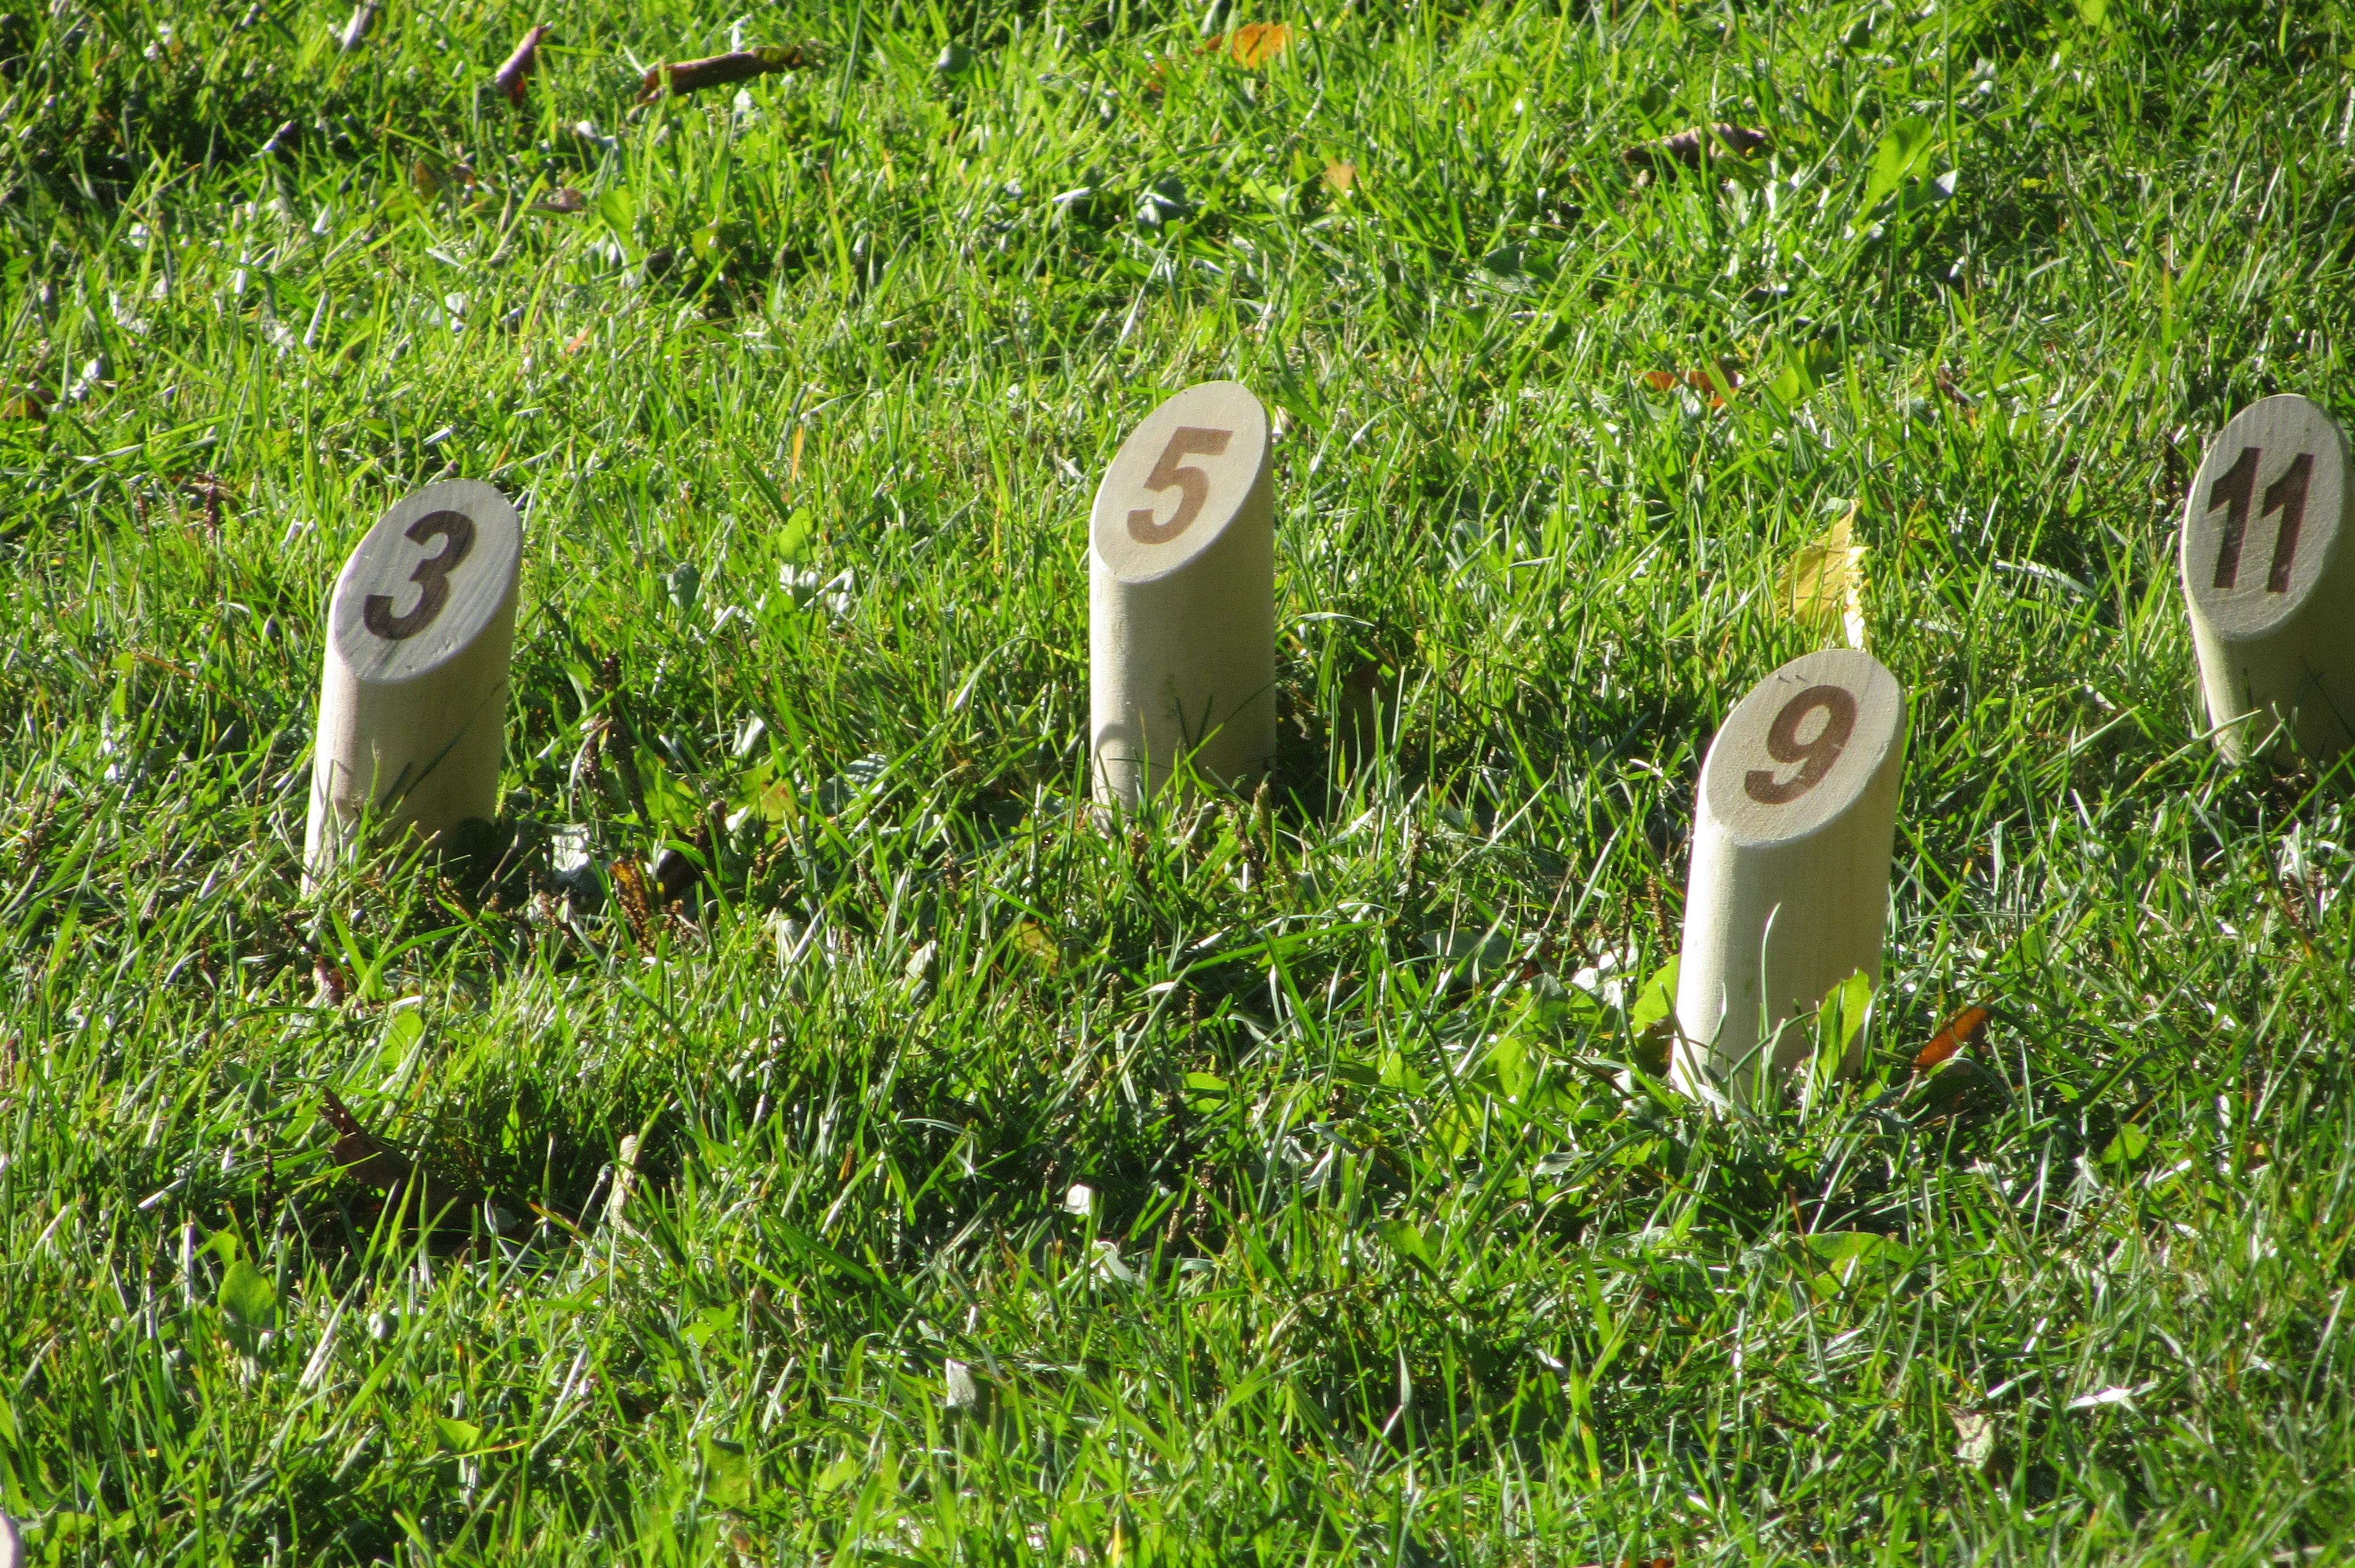
grass, outdoor, bird, lawn, meadow, game, flower, green, agriculture, garden, bowling, outside, habitat, grass family